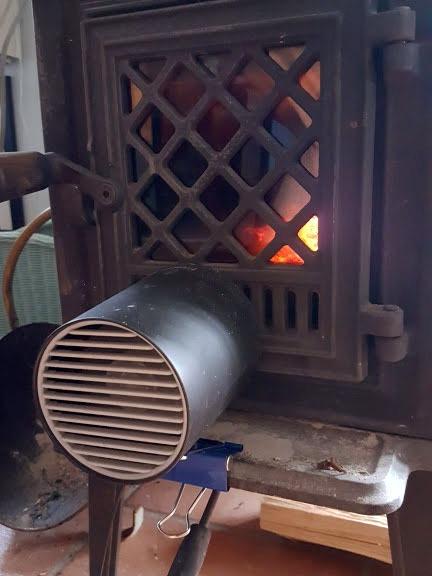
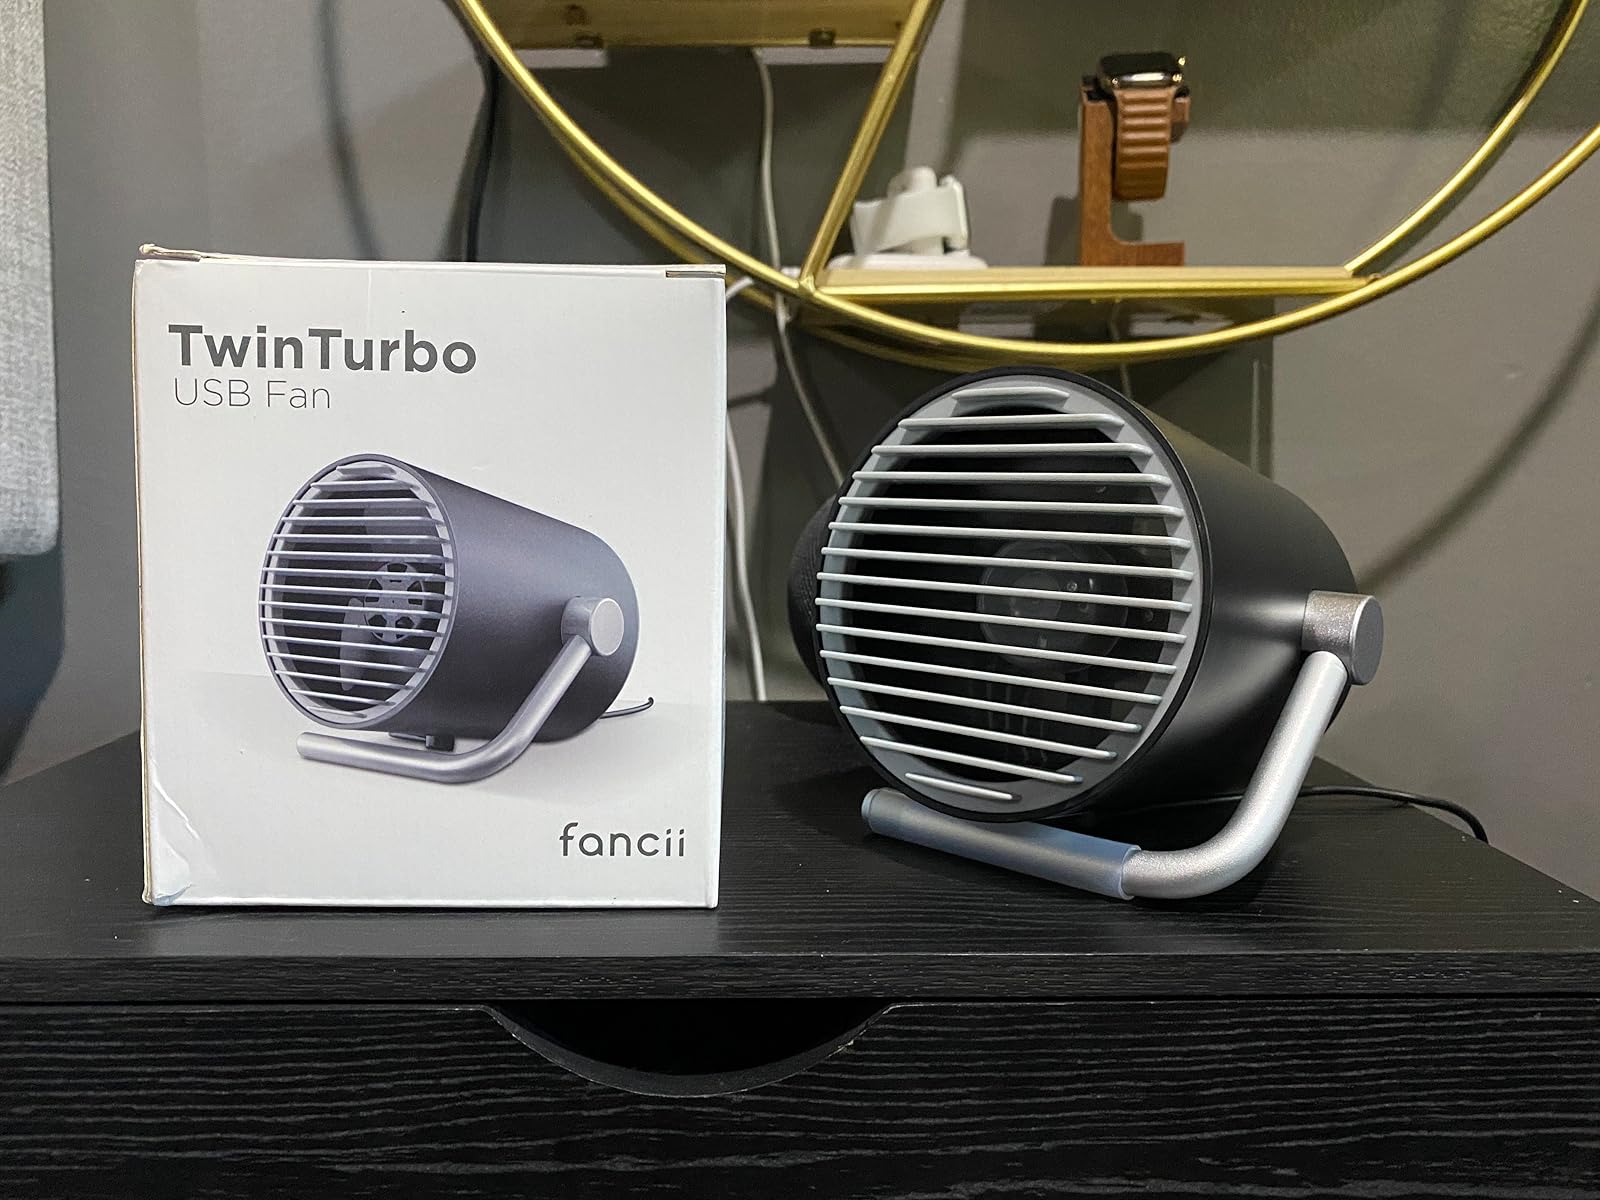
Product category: fan
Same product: yes